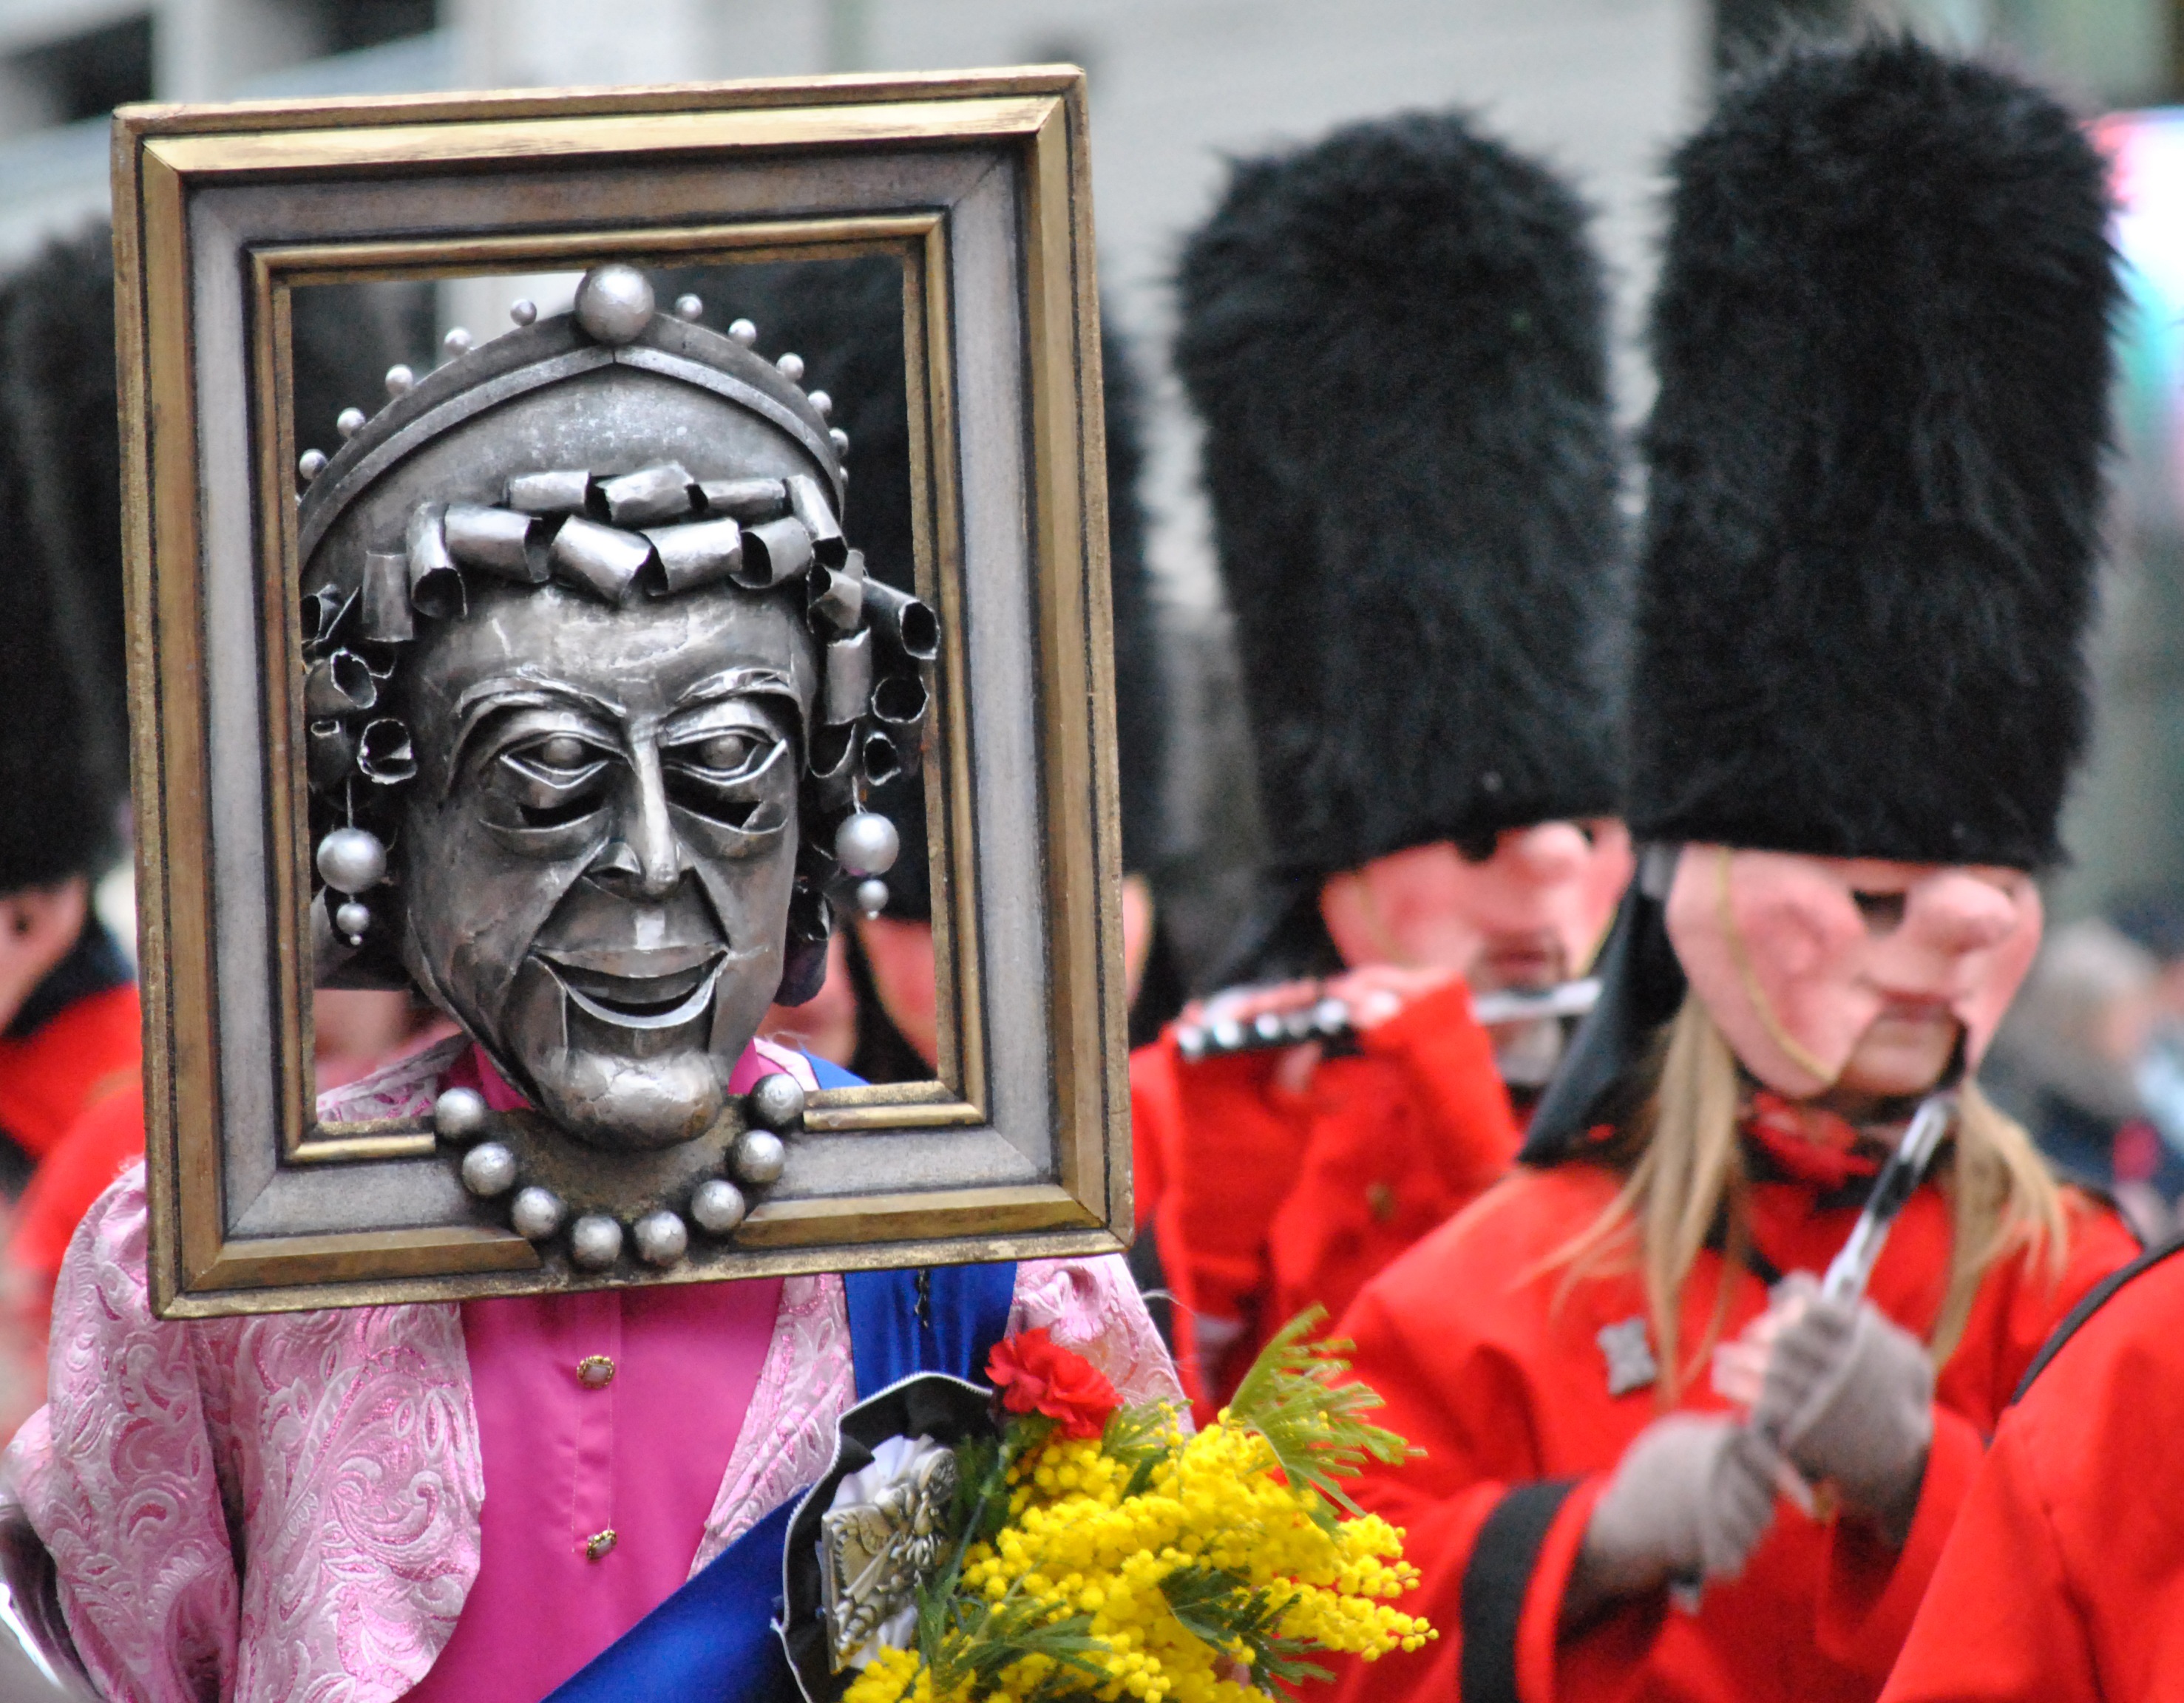
people, portrait, carnival, dressed up, face, festival, mask, figure, move, switzerland, carved, custom, tradition, costume, masquerade, panel, costumes, larva, piper, customs, fool, baden wurttemberg, haes, haestraeger, guild group, strassenfasnet, carnival parade, wooden mask, fools guild, street carnival, basler fasnacht, pfyffer